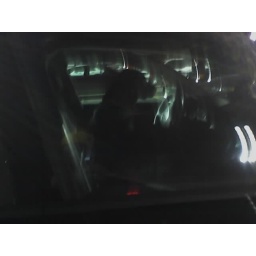
A dog waiting in the driver's seat of an SUV.